Americano (song)

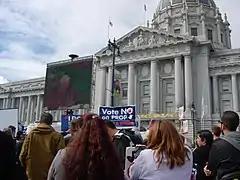
The California Proposition 8 was the inspiration behind the track.

While performing in Mexico as part of The Monster Ball Tour (2009–2011), Gaga announced the track "Americano" from "Born This Way", her second studio album. "Americano" was influenced by the events surrounding the repeal of the controversial California Proposition 8, a California ballot proposition and a state constitutional amendment passed in the November 2008 California state elections. The proposition was created by opponents of same-sex marriage, thereby prohibiting and invalidating the marriages throughout the state. The proposition was also linked to the growing struggles of Mexican immigrants.